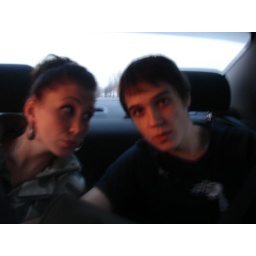
in the car on the way home